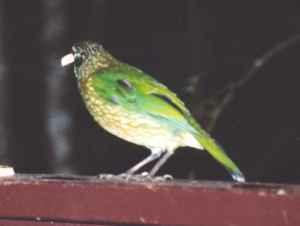
A photo of a spotted catbird